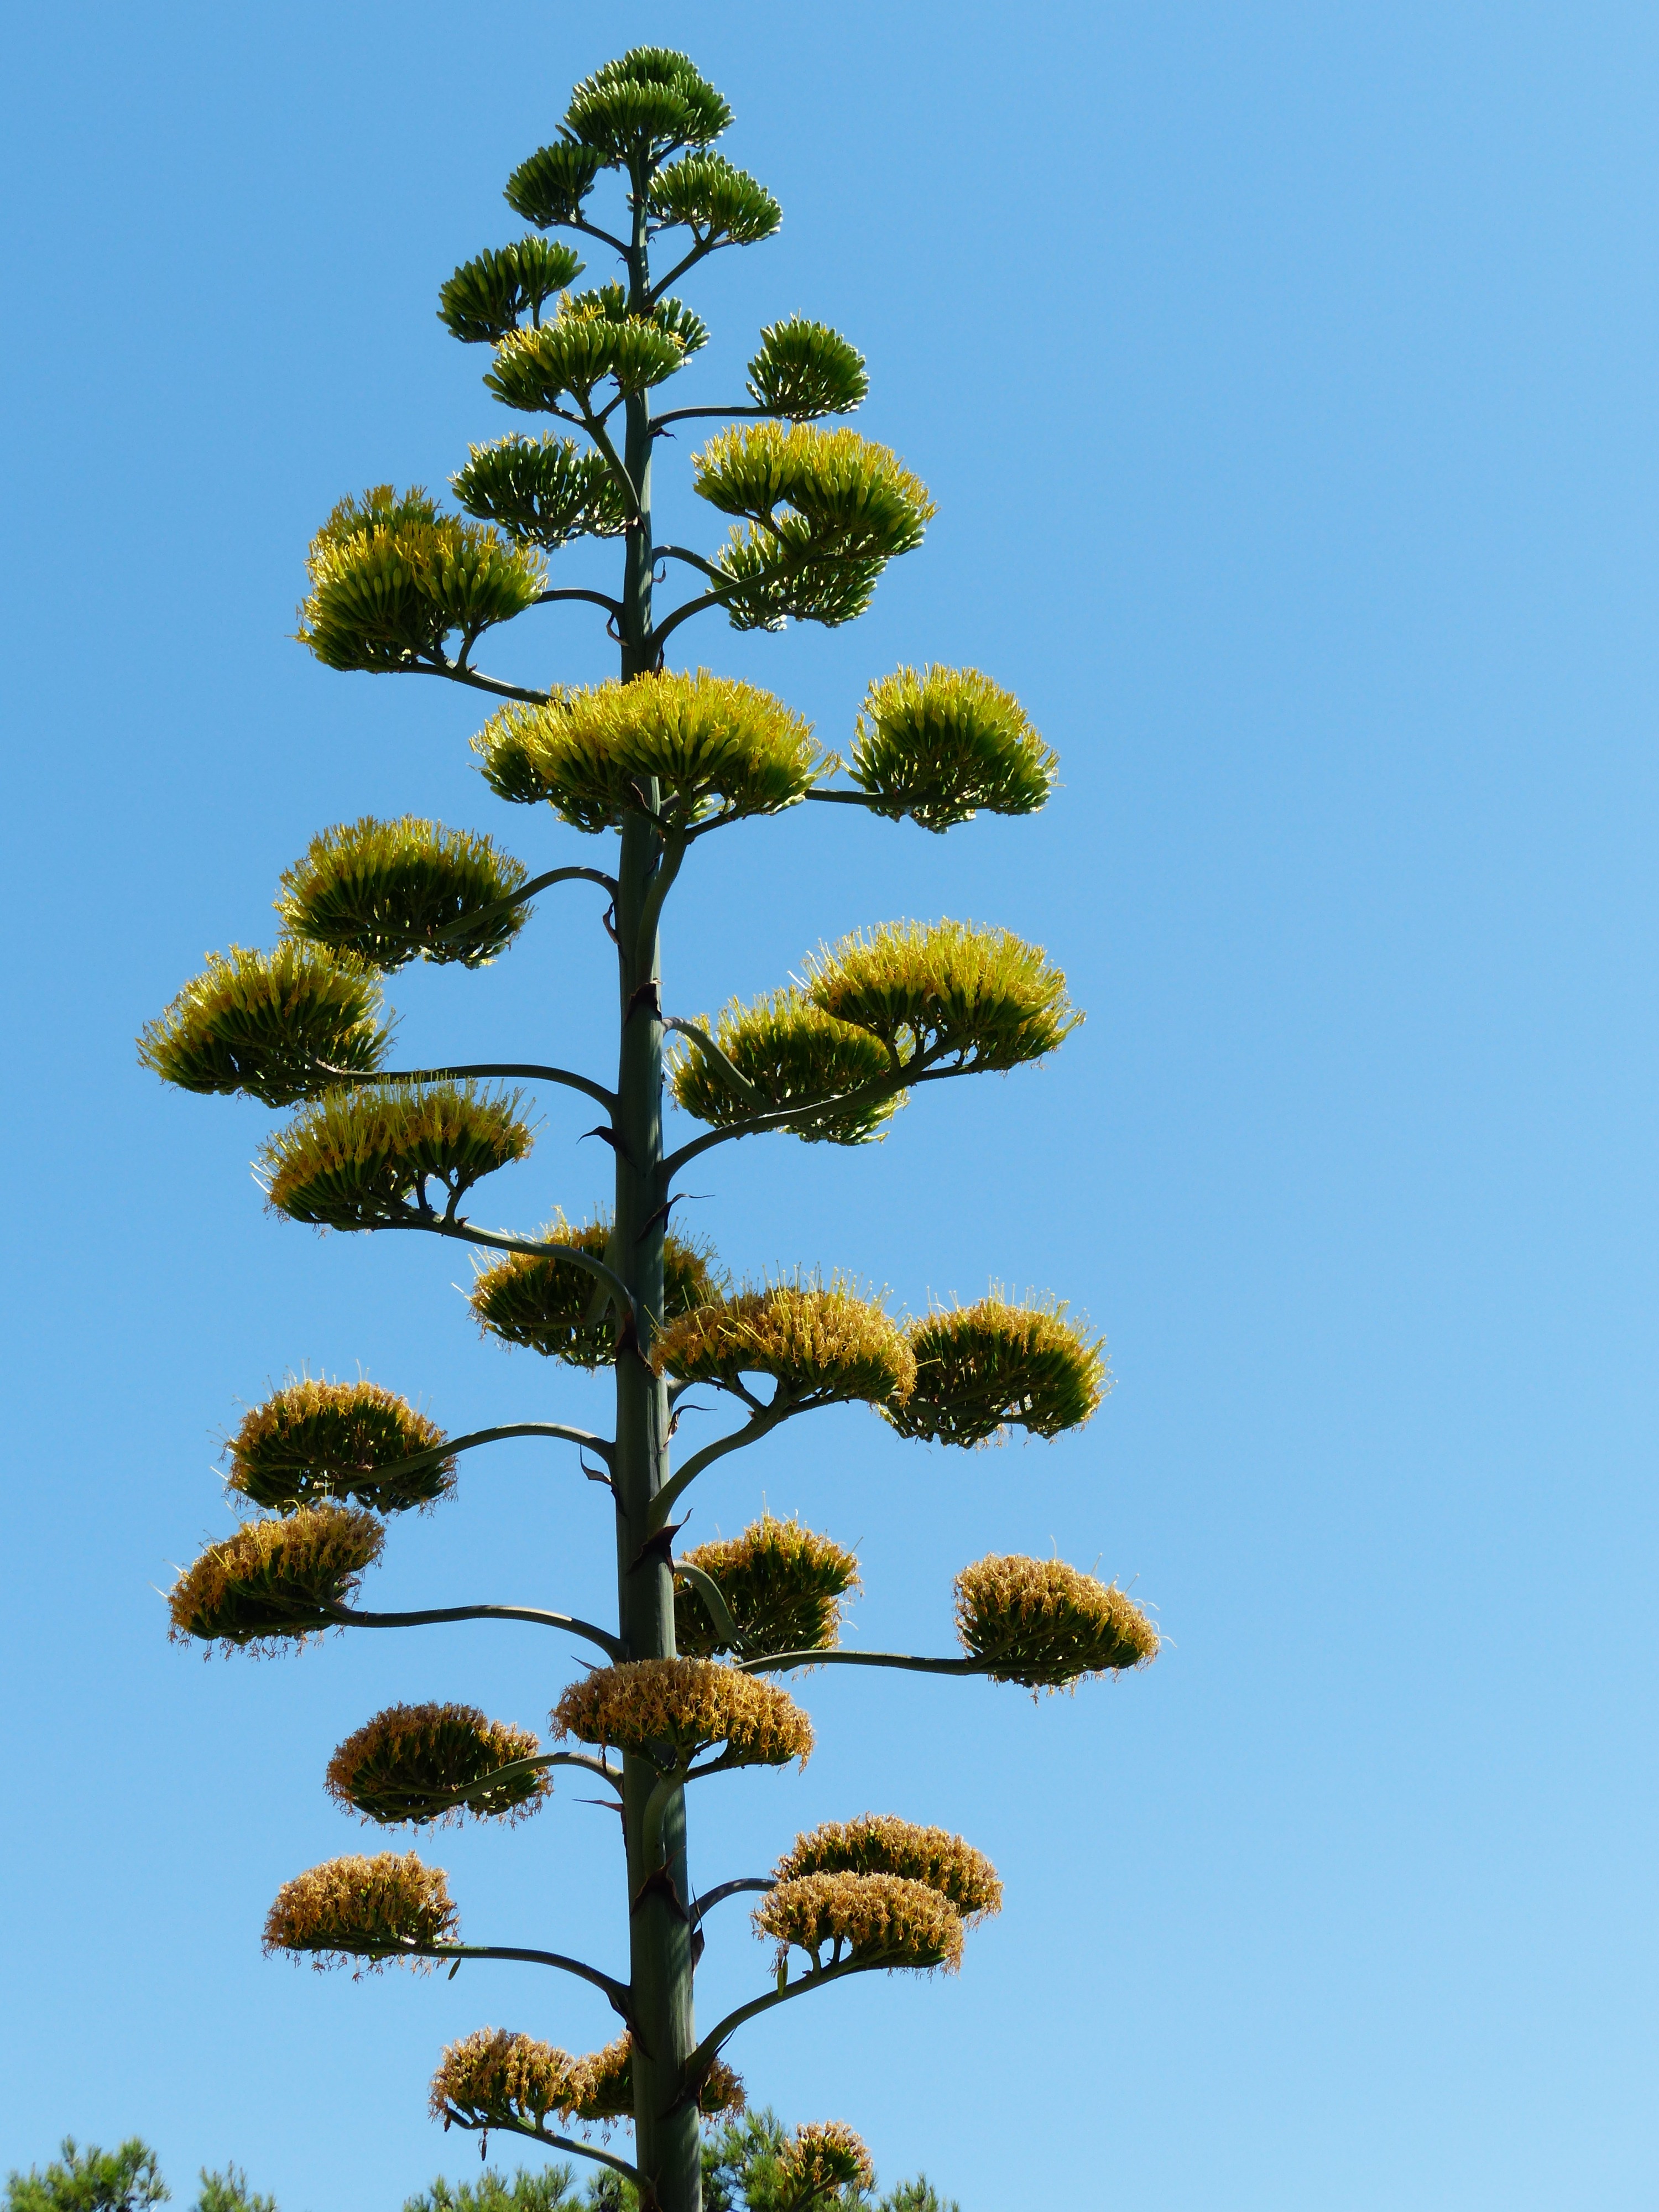
tree, grass, branch, plant, sky, flower, spring, flora, vegetation, liliaceae, agave, inflorescence, asparagaceae, agavengew chs, asparagus plant, plant stem, century plant